Roman Catholic Diocese of Santo André

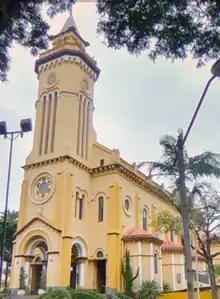
Catedral Nossa Senhora do Carmo in 2020

The Roman Catholic Diocese of Santo André is a diocese located in the city of Santo André, in the ecclesiastical province of São Paulo in Brazil.